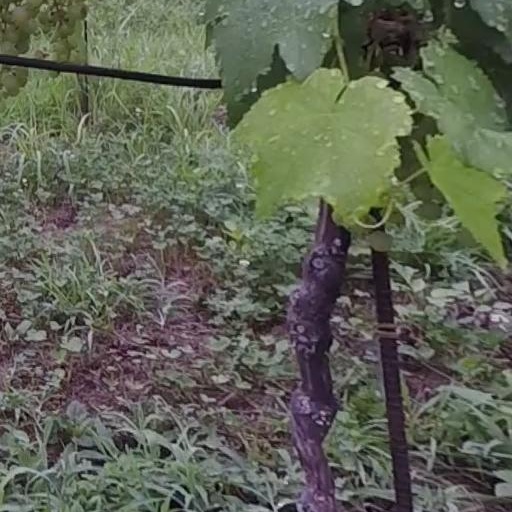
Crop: grape